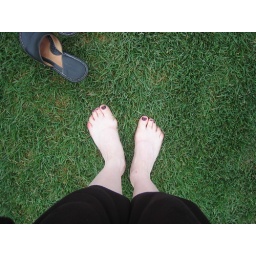
my feet on the outfield grass at wrigley field in chicago.